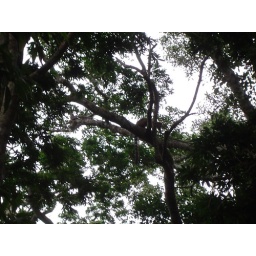
a racoon cat monkey thing, there were a lot of them in these trees